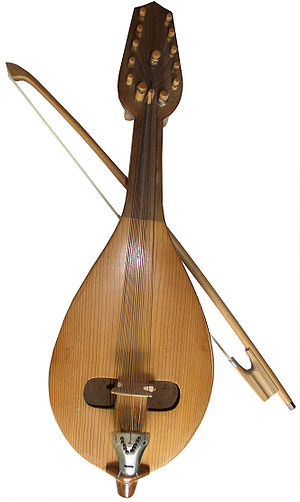
Bulgarsk folkemusik
Den bulgarske Gdulka, der indgår i traditionel bulgarsk folkemusik.
Bulgarsk folkemusik spilles og synges i Bulgarien. Den hører stilistisk til balkanmusik med sin rytmiske rigdom, foretrukne skalaer, udtryksstyrke og variation. Musikken spilles på enten folkeinstumenter, som bulgarien er meget rig på - eller moderne instrumenter, og som en- eller flerstemmig sang.